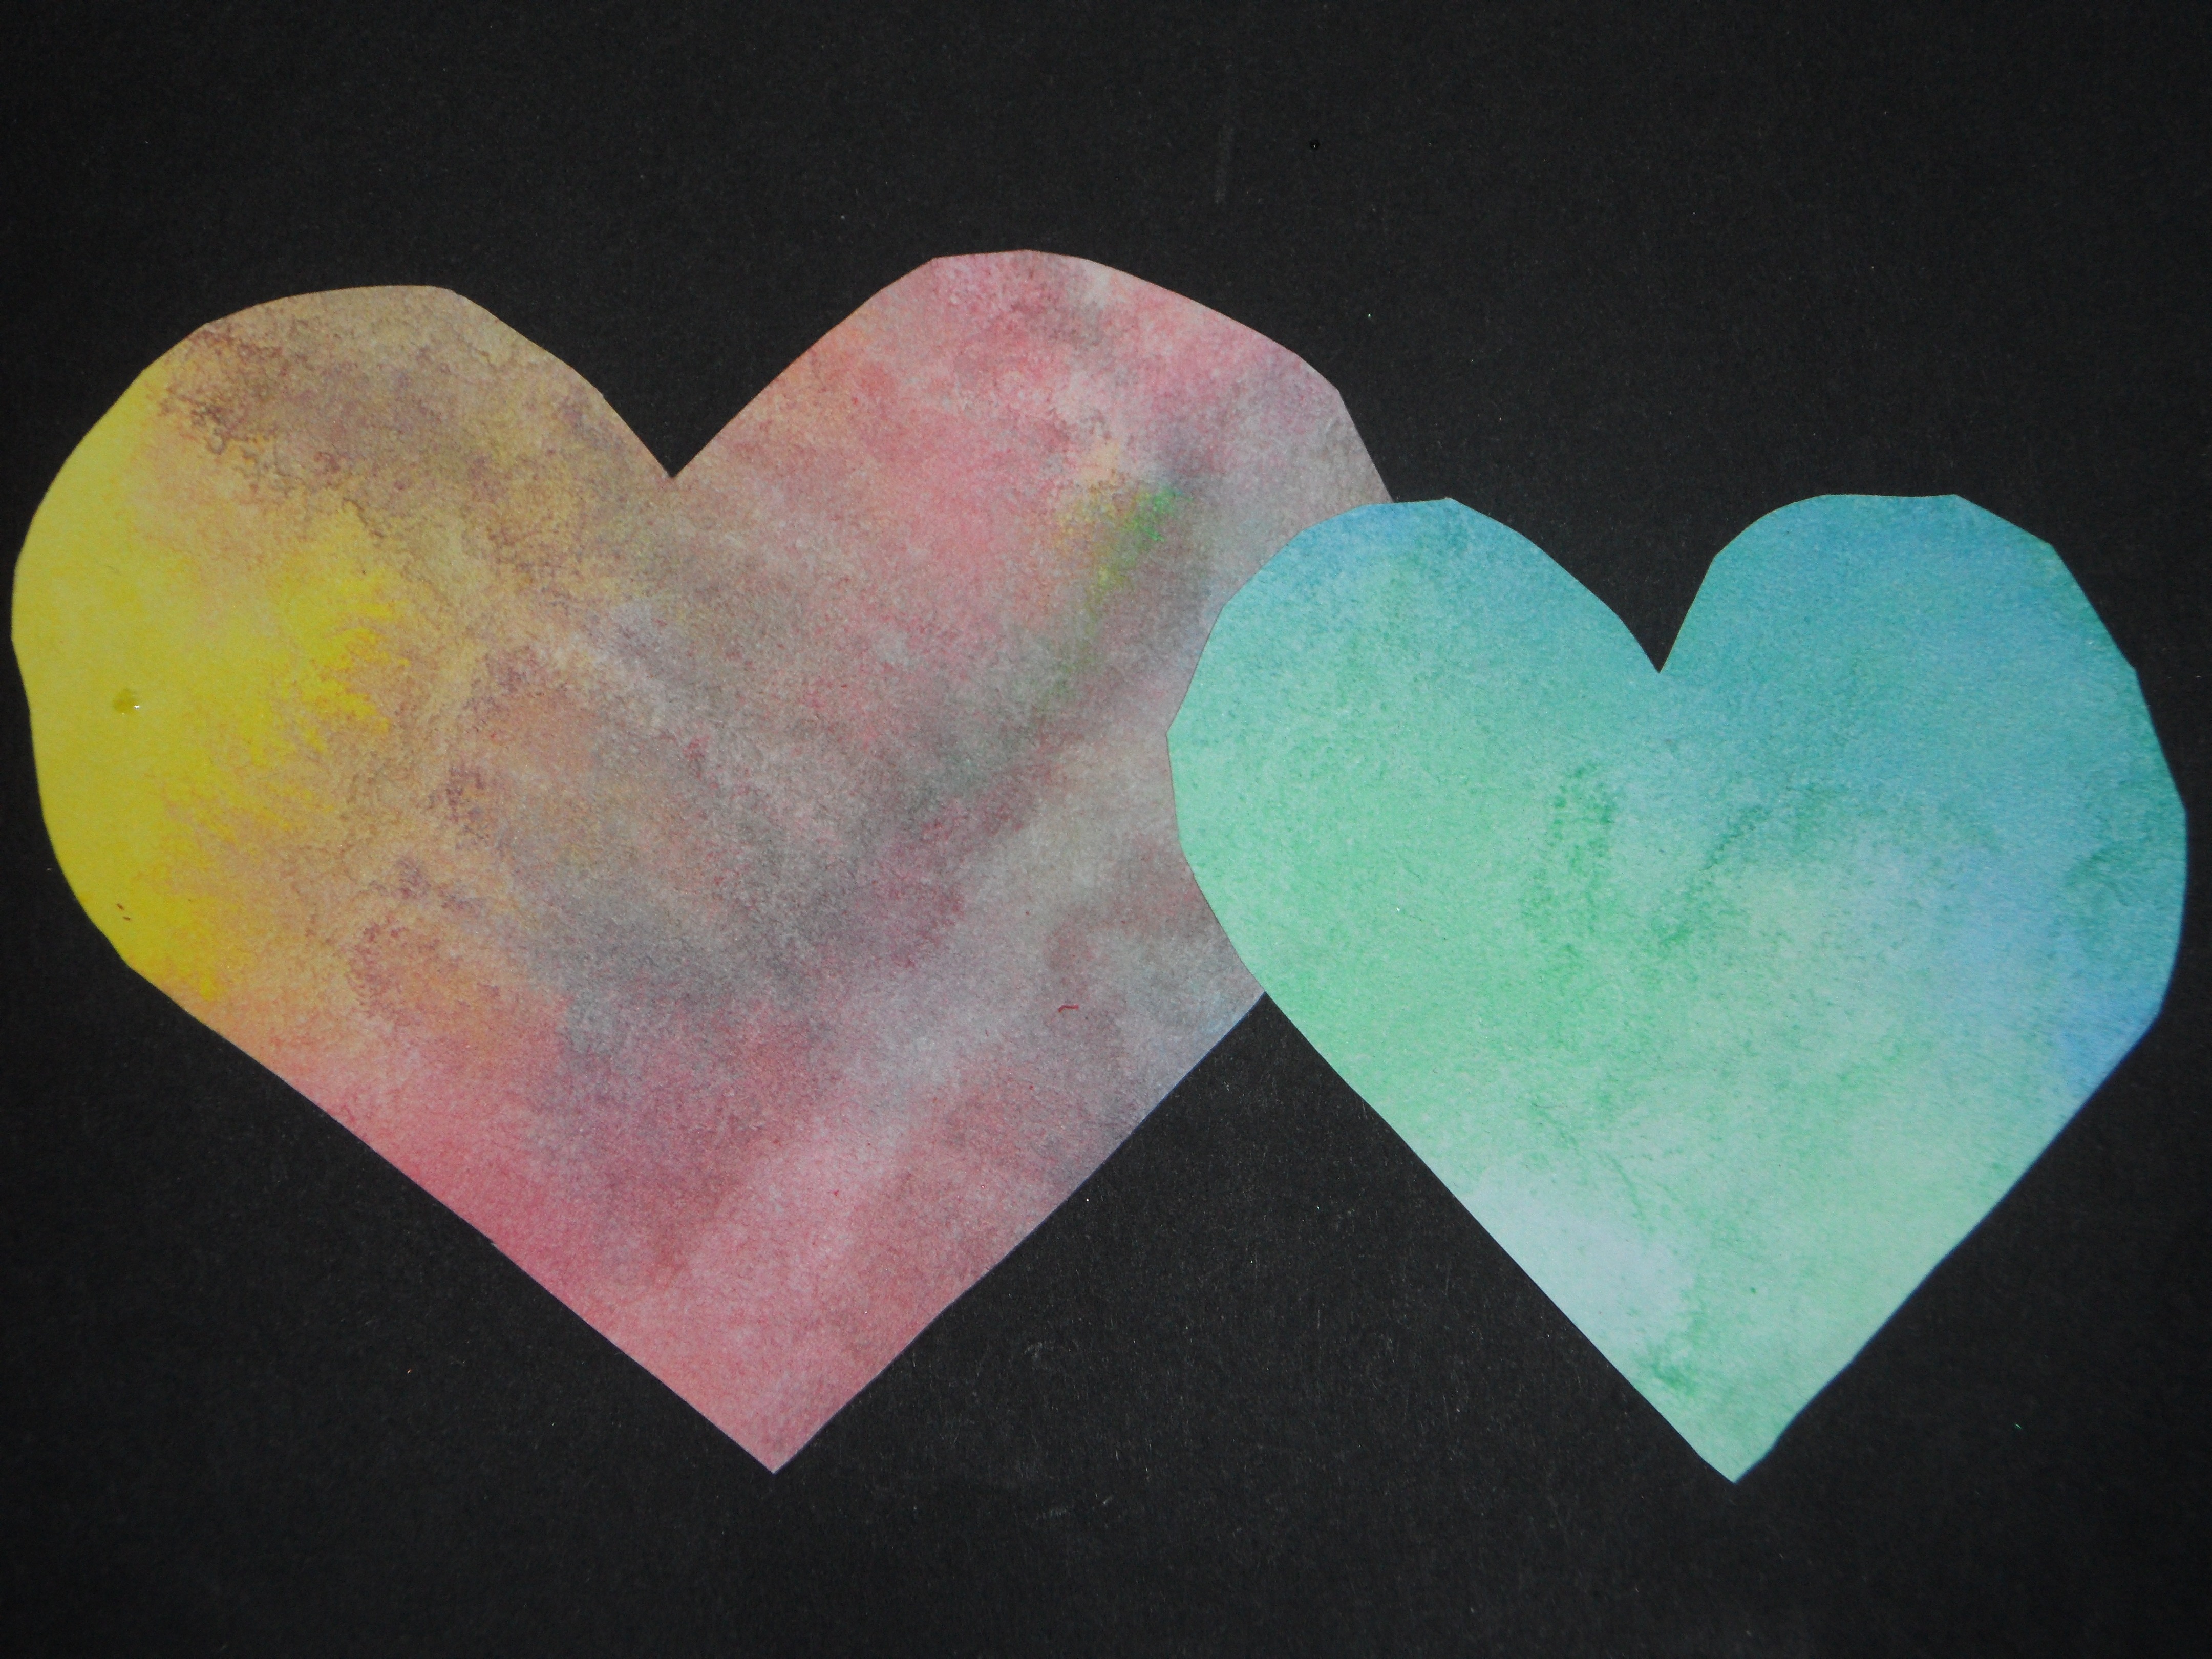
leaf, petal, love, heart, green, symbol, color, romance, two, wedding, homemade, circle, human body, eye, organ, valentine, shape, greeting, valentine's day, mother's day